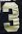
Number: 3